Bismuth subhalides

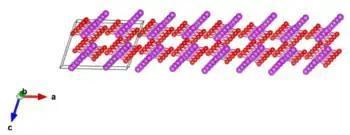
β-BiI solid-state material structure (Bi - purple, I - red).

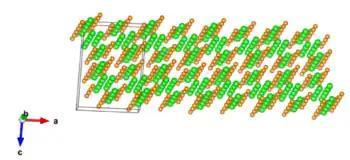
α-BiI solid-state material structure (Bi - green, I - orange).

Belonging to the larger class of quasi 1-dimensional van der Waals bonded materials, β-BiI has been recently reported as a novel topological insulator. The binary bismuth-iodine family class includes the known bismuth(III) iodide along with additional representatives such as α-BiI, BiI, BiI, and BiI. Having the same stoichiometric chemical formula, α-BiI and β-BiI show similar solid-state structures yet critically different physicochemical properties. Specifically, α-BiI represents the trivial insulator phase, while stacking of the bismuth atoms along the b crystallographic axis in the β-BiI phase yield a different topological insulator phase. Both isoforms crystallise in the C2/m space group, with α-BiI having a unit cell volume almost double of its topological insulator counterpart. The β crytallographic angle is higher in the β-BiI: 107.87 vs 92.96, making the β-BiI more tilted (see images above).